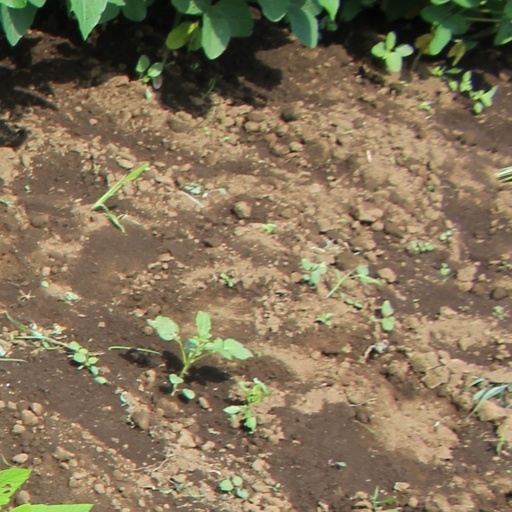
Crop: soybean